Solar power in China

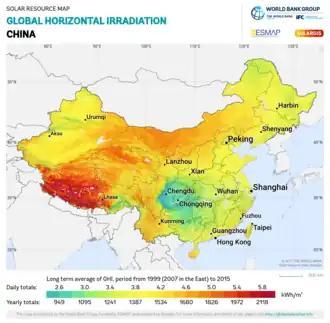
Global Horizontal Irradiation in China.

A July 2019 report found that local air pollution (black carbon and sulfur dioxide) has decreased the available solar energy that can be harnessed today by up to 15% compared to the 1960s.